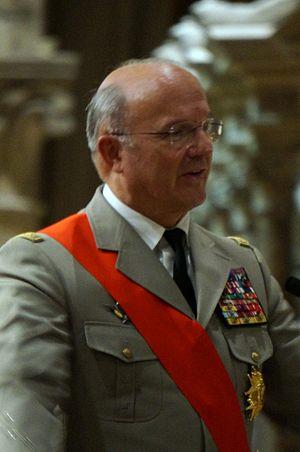
lors du concert de la Légion d'honneur à Reims.
Jean-Louis Georgelin, né le 30 août 1948 à Aspet, est un militaire français.